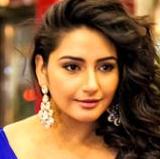
Age: 22